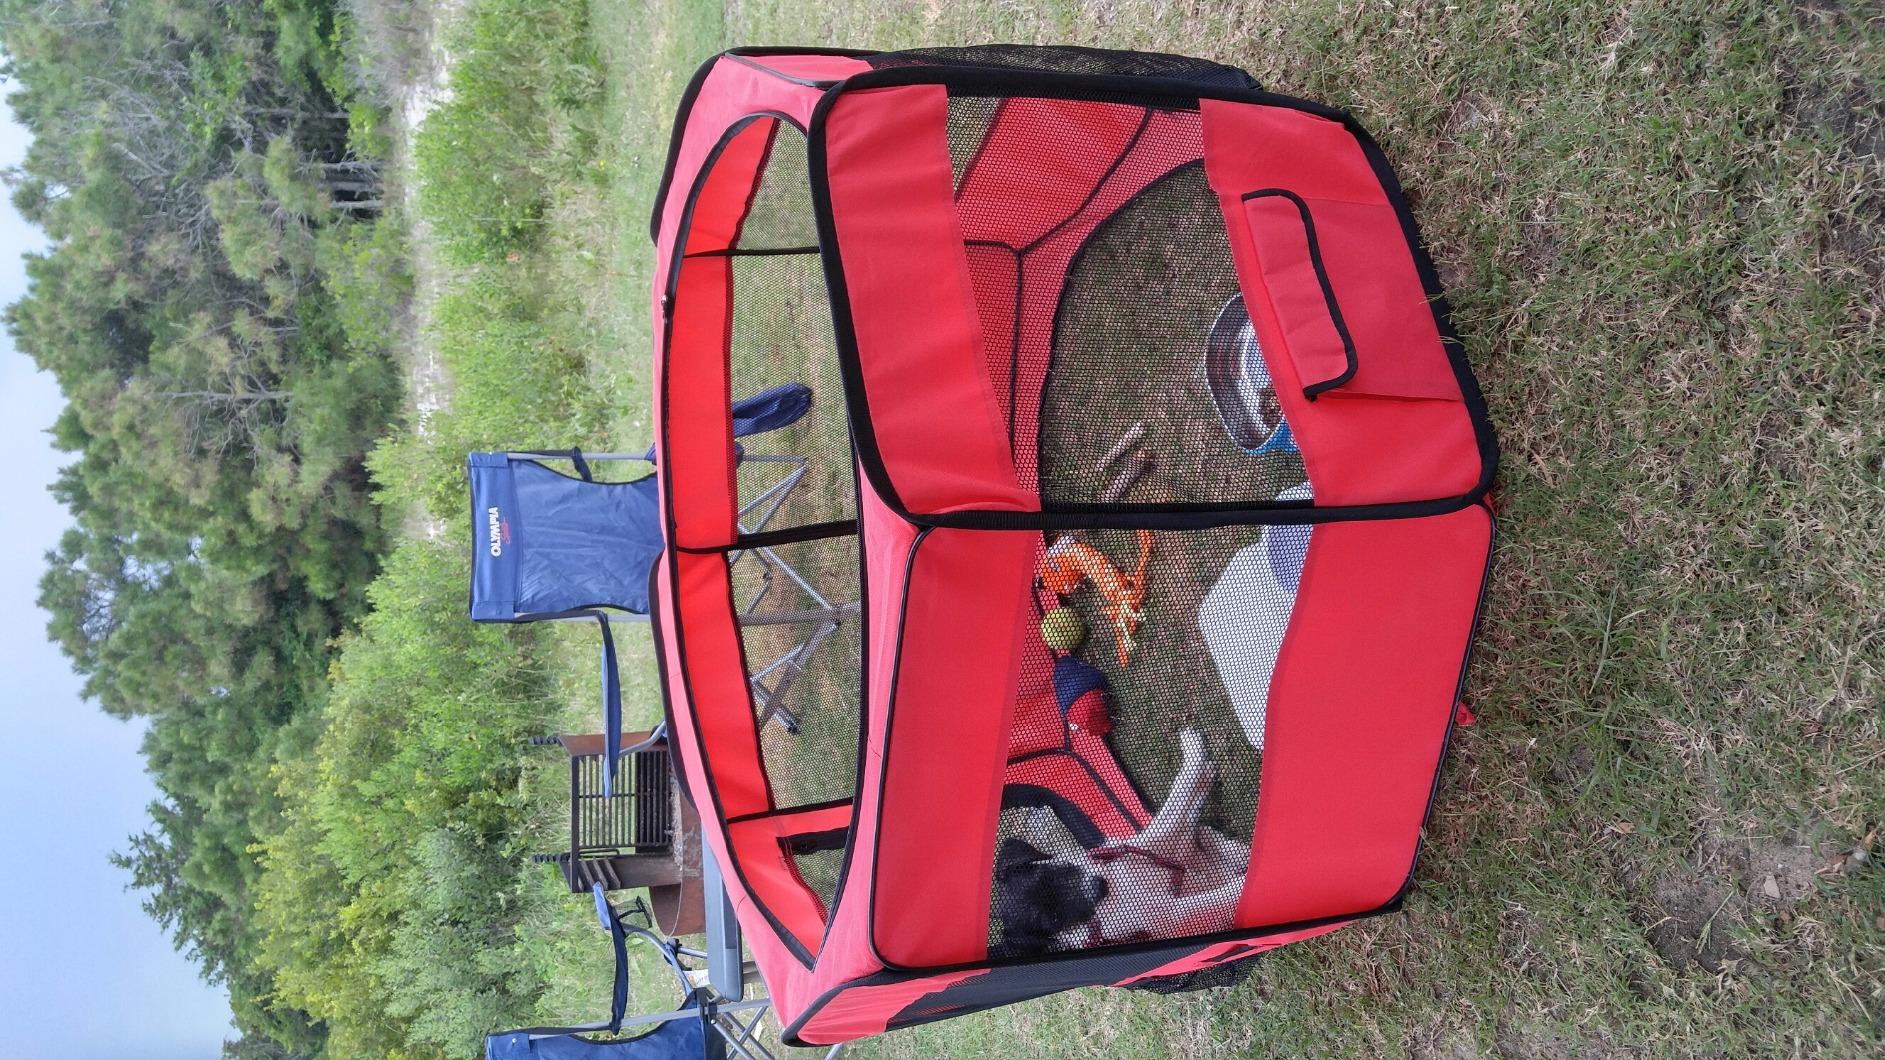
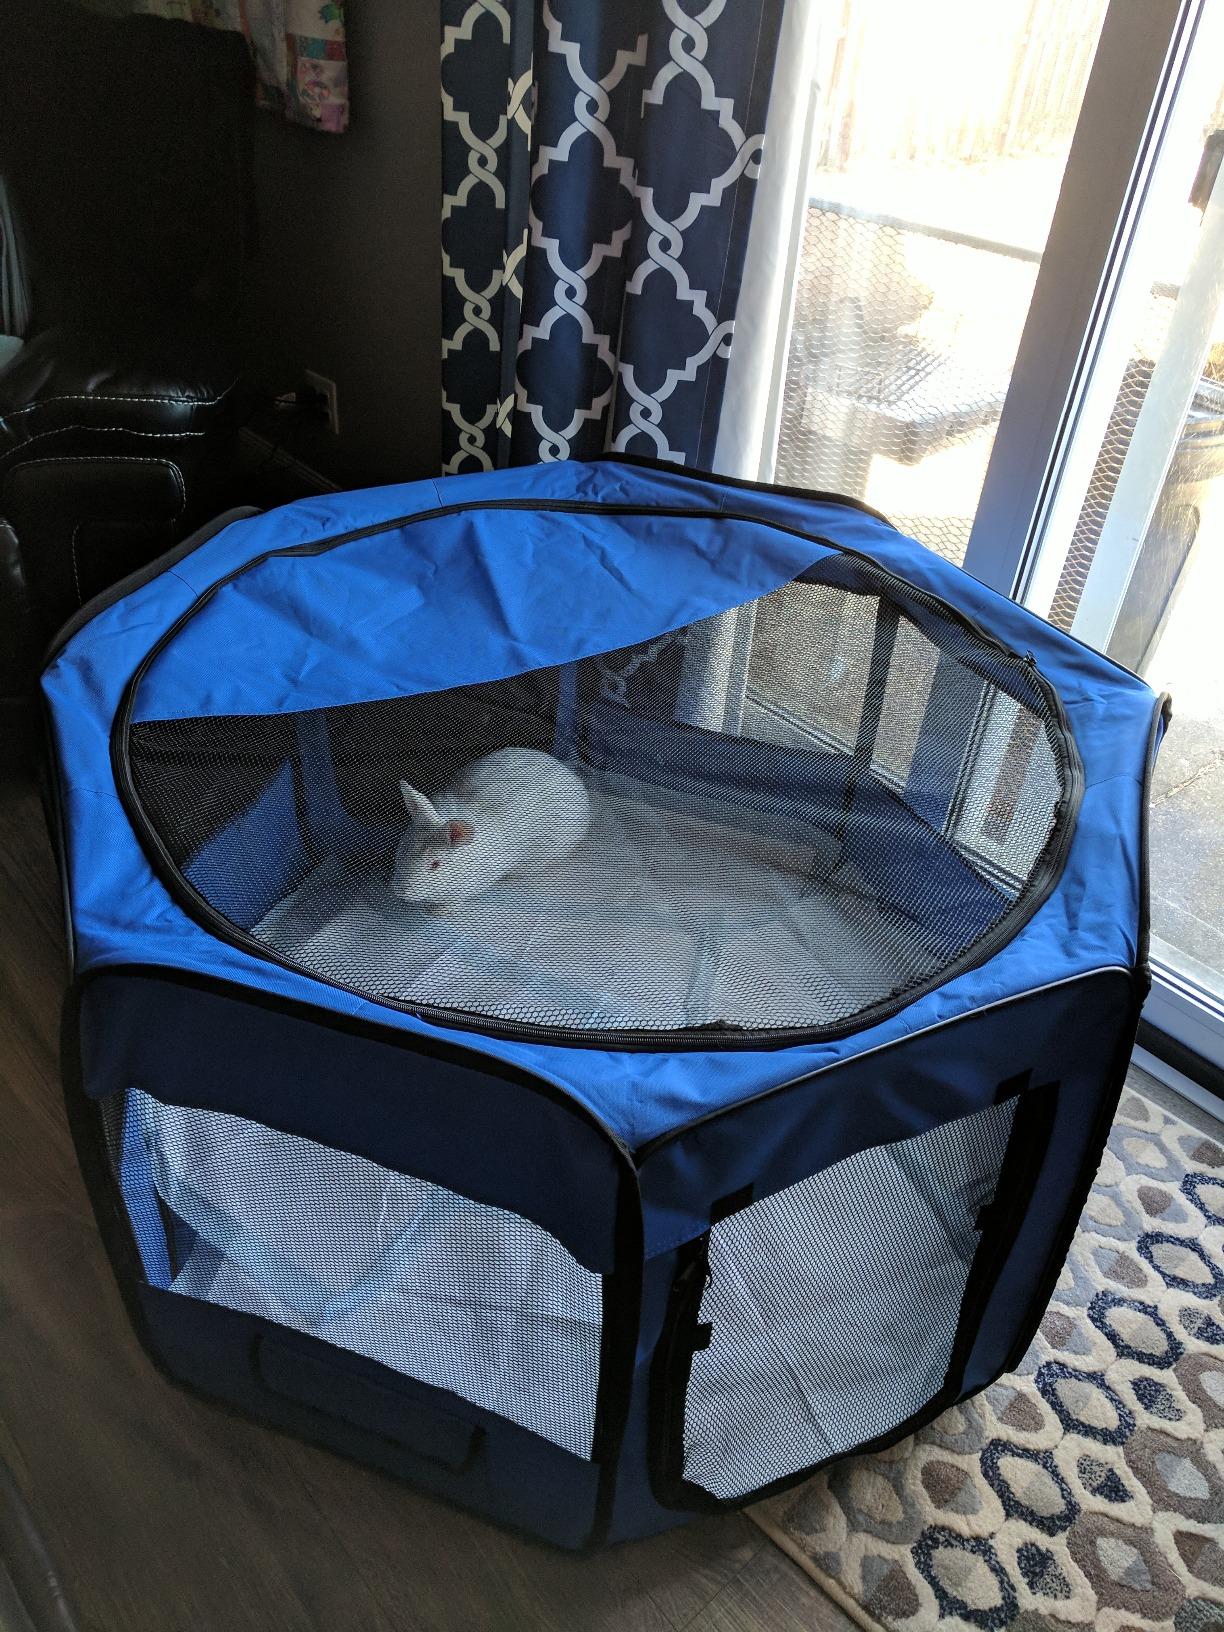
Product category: items_kennel
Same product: no